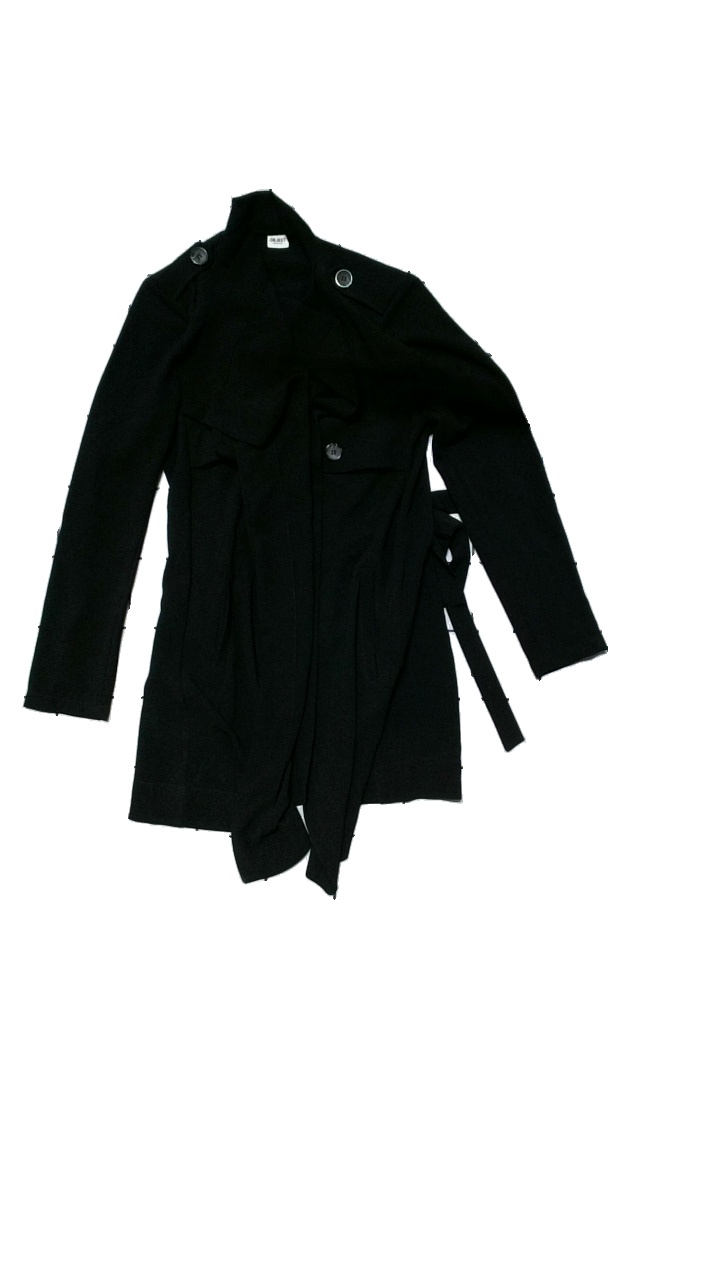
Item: Jacket (Ladies)
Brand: Object
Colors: Black
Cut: None, Long
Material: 100% polyester
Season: Spring
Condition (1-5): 4
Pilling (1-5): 4
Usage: Reuse
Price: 100-150